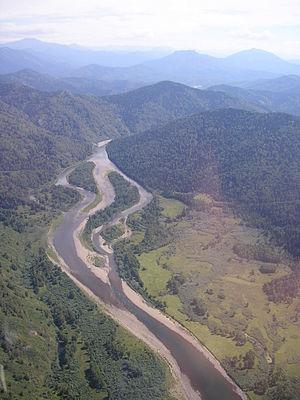
L'Ouba est une rivière du Kazakhstan, qui coule dans les montagnes de l'Altaï sur le territoire de l'oblys du Kazakhstan-Oriental. C'est un affluent abondant de l'Irtych dans lequel il se jette en rive droite. C'est donc un sous-affluent de l'Ob.